Nea Salamis Famagusta

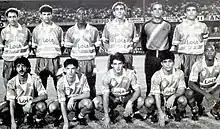
Nea Salamis Famagusta played Aberdeen in the 1990–91 European Cup Winners' Cup at Tsirion Stadium.

As a cup winner Nea Salamis played its first European Cup match in 1990, but was eliminated in the first round by Aberdeen F.C. In the first game, at Tsirion Stadium on 19 September 1990 before 8,000 fans, Nea Salamina lost 2–0 after a scoreless first half. At Pittodrie Stadium in Aberdeen on 3 October 1990, Nea Salamis again lost 3–0. The team played in the 1995 and 1997 UEFA Intertoto Cups, but was eliminated both years in the first round. In the 2000 UEFA Intertoto Cup Nea Salamis advanced to the second round, defeating KS Vllaznia Shkodër twice and FK Austria Wien in Cyprus before losing 3–0 in Vienna.